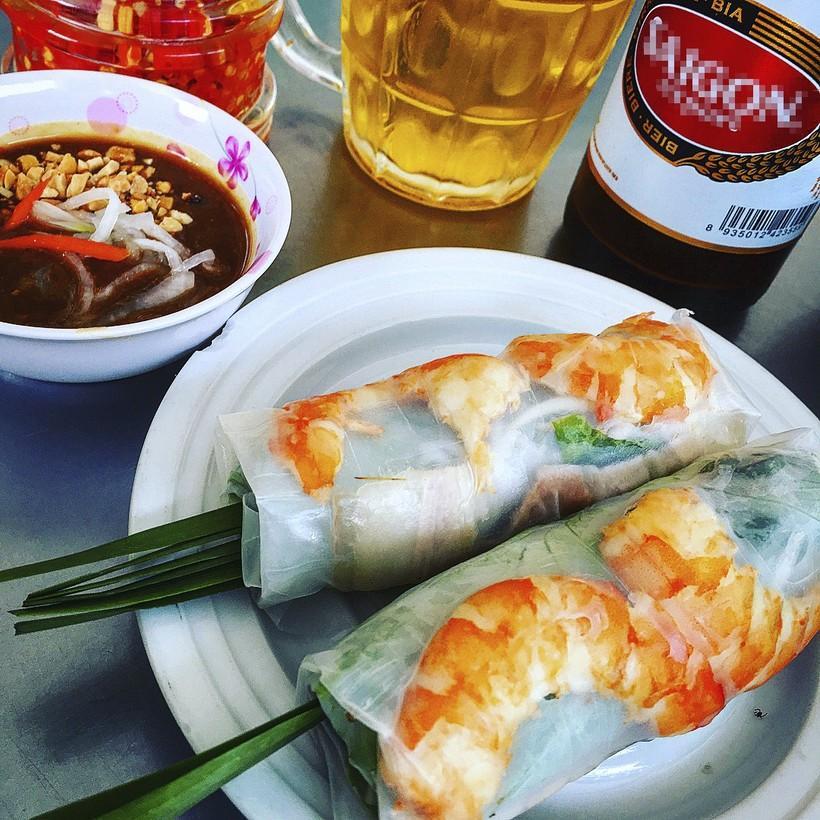
có một đĩa gỏi cuốn được bày ra ở trên bàn